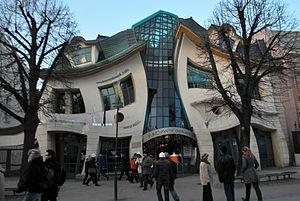
Jan Marcin Szancer et un graphiste polonais, illustrateur de livres pour enfants, ami et collaborateur de Jan Brzechwa.